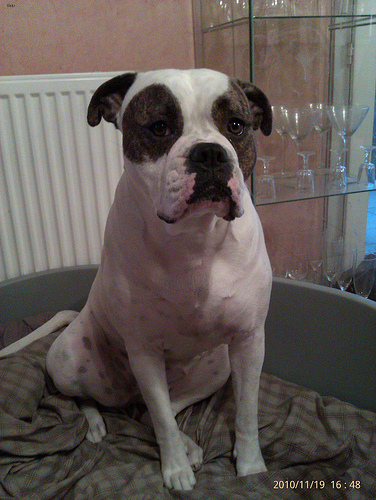
Breed: american bulldog